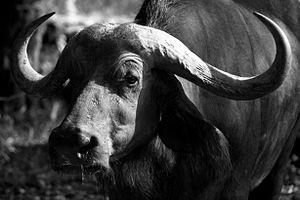
Kenya